Zytek 07S

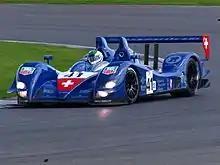
Zytek 07S

The Zytek 07S is a sports prototype race car, designed, developed and built by British manufacturer Zytek, to compete in the LMP1 class in sports car racing, in 2007. It is the successor of the Zytek 04S. The chassis evolved in 2009 and took the name Ginetta-Zytek GZ09S following the merger between Ginetta and Zytek who have a common shareholder in the person of Lawrence Tomlinson.